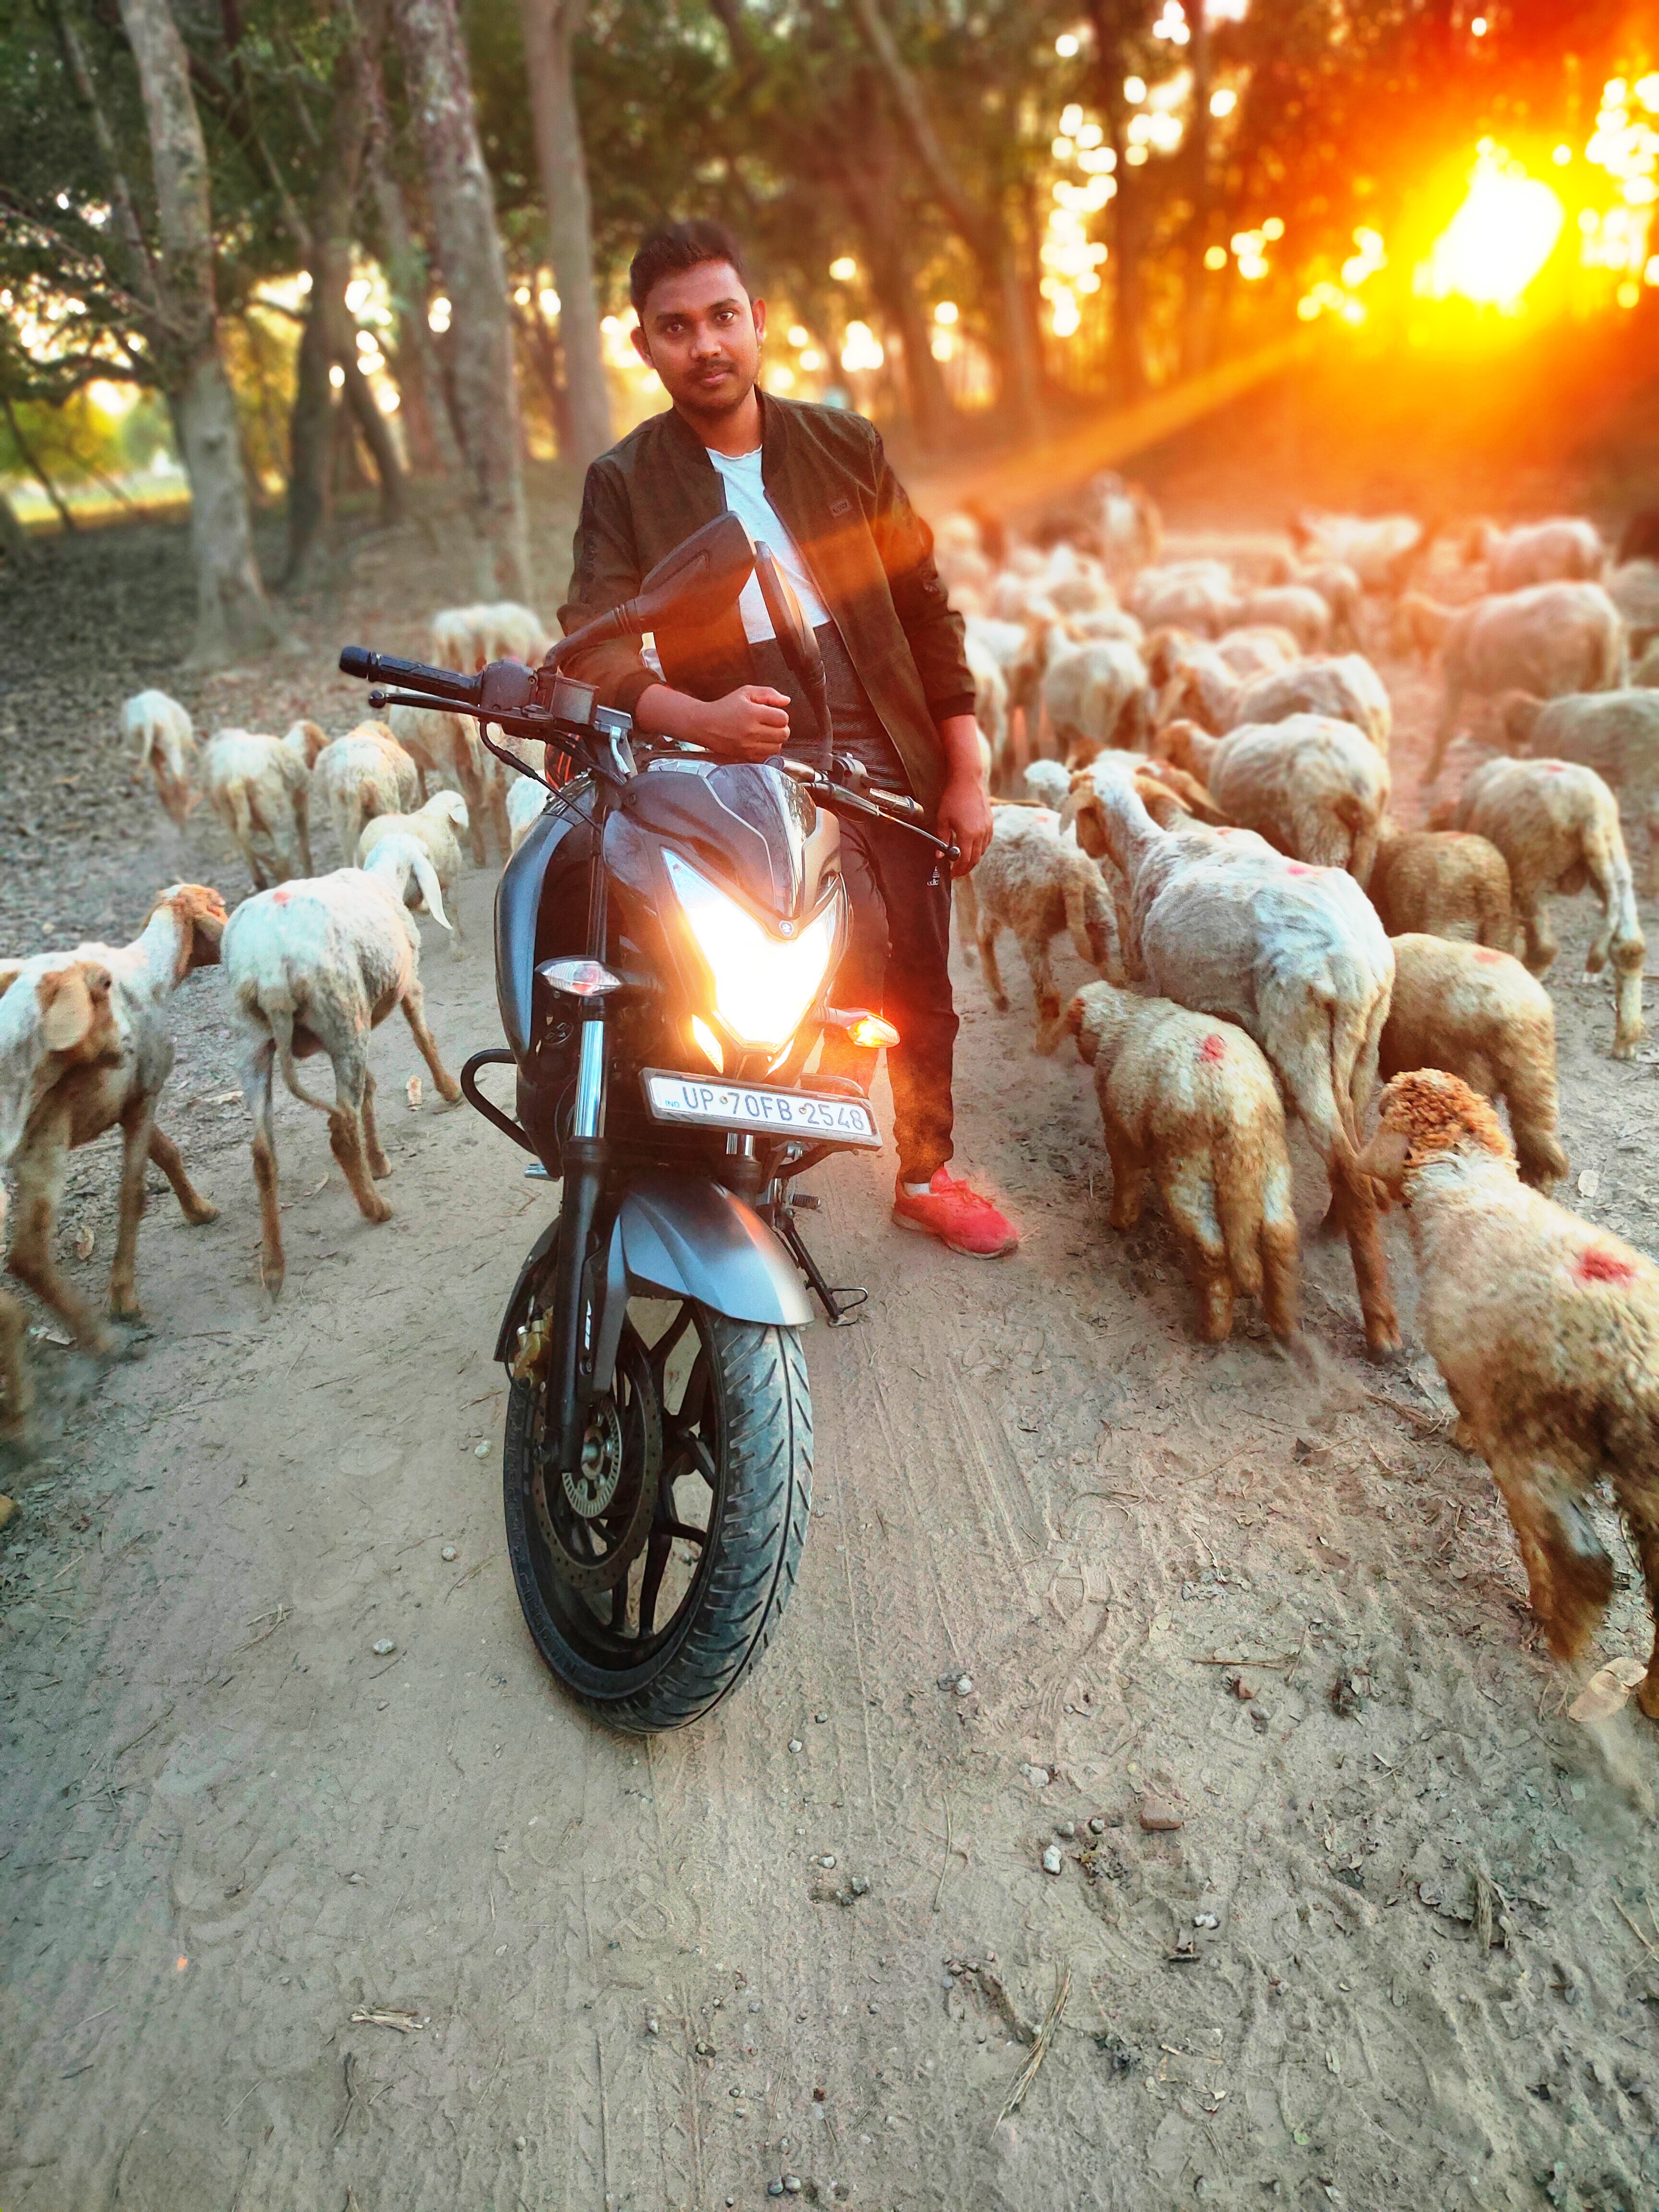
forest, goats, vehicle, goat, livestock